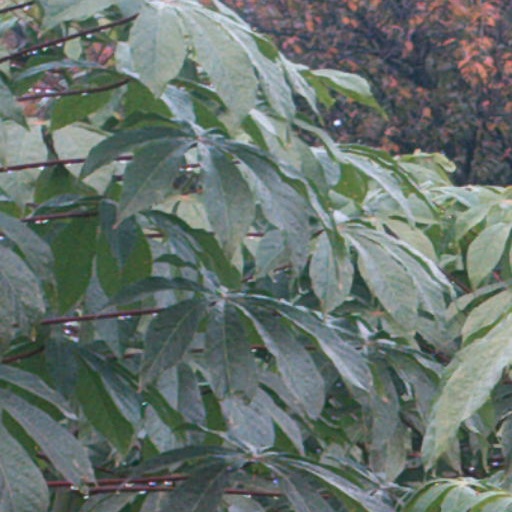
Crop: cassava